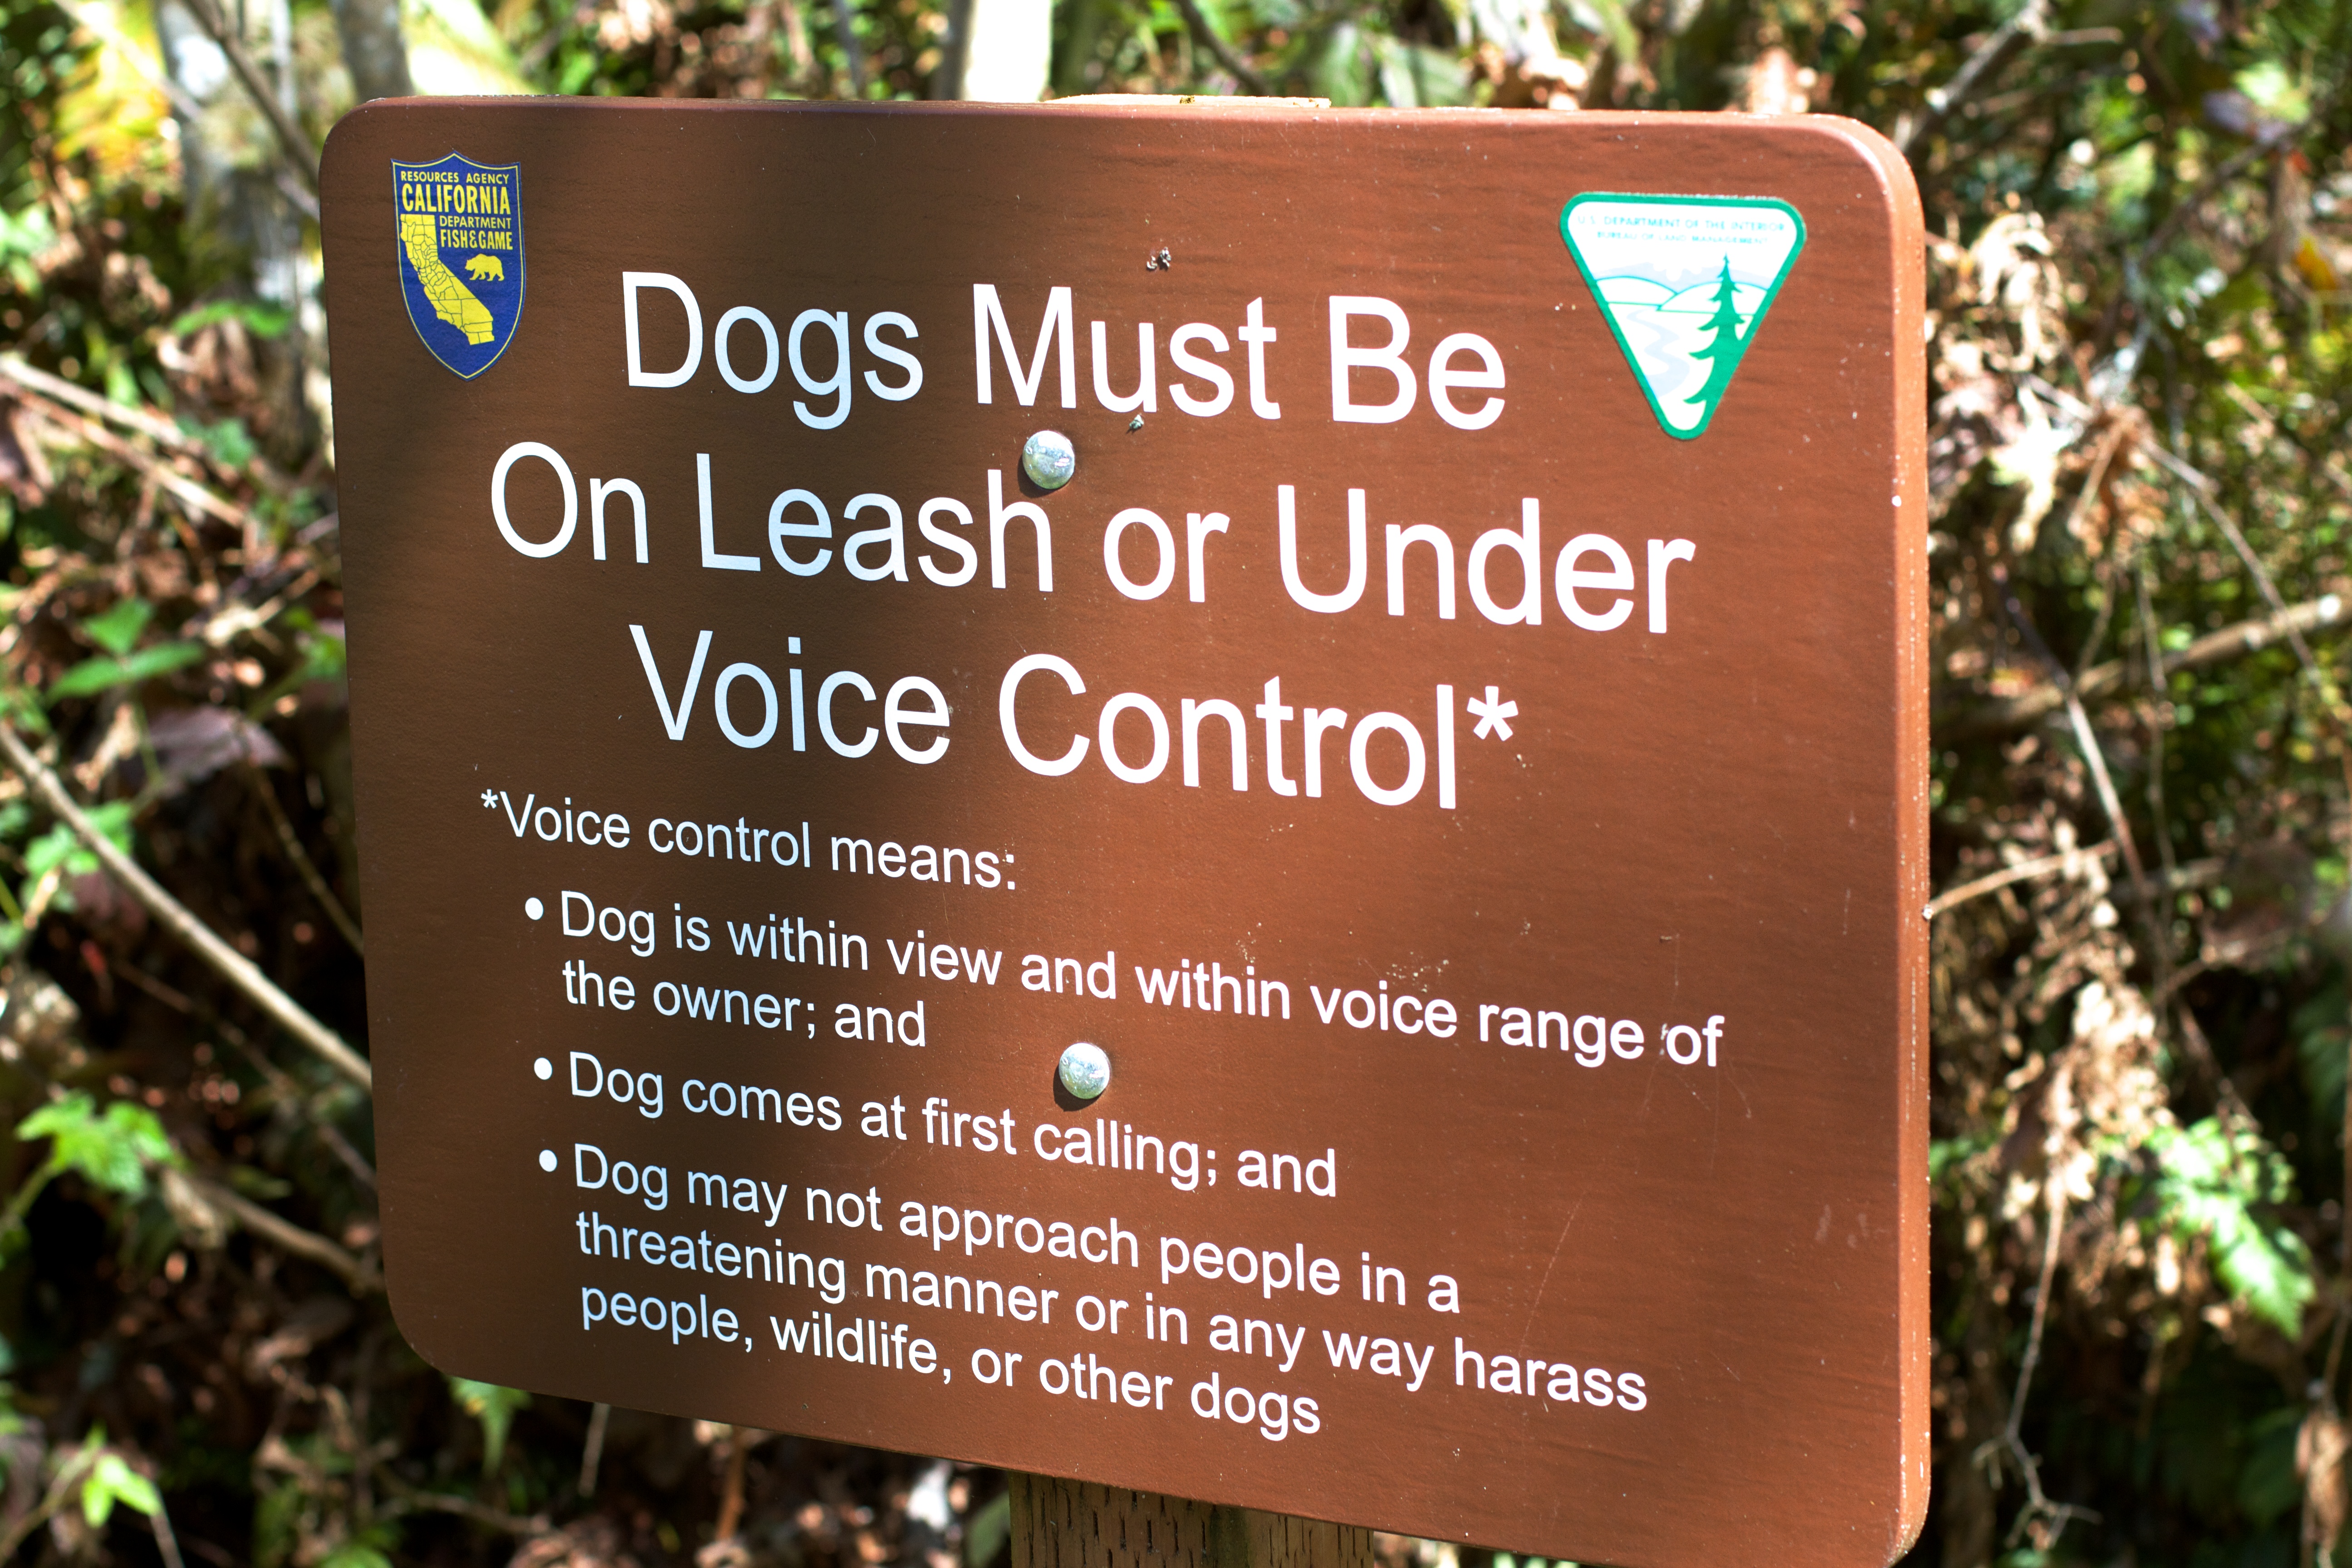
trail, advertising, sign, community, soil, signage